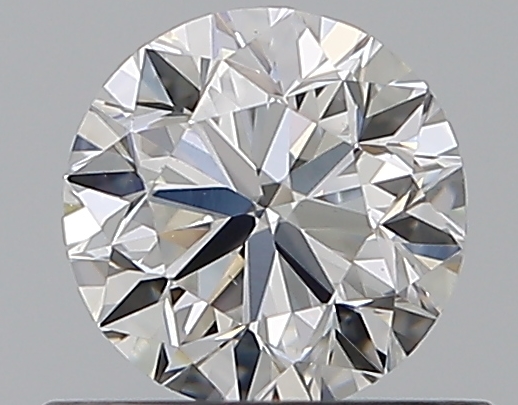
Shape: round
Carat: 0.5
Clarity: VS2
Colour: F
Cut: VG
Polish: EX
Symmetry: VG
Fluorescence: M
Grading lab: GIA
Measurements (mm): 4.91 x 4.96 x 3.19